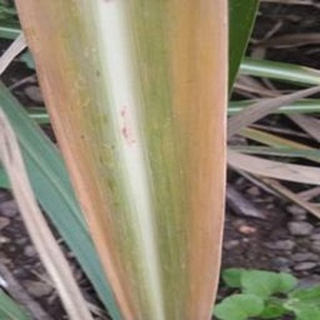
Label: sugarcane_yellow_leaf_disease